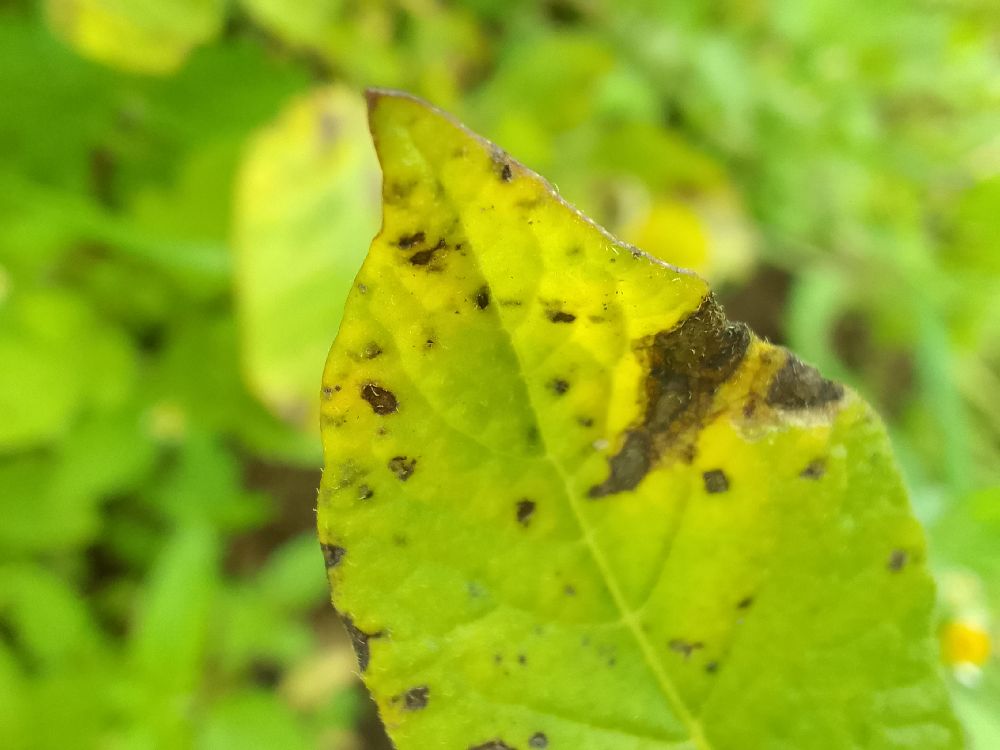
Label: Early blight